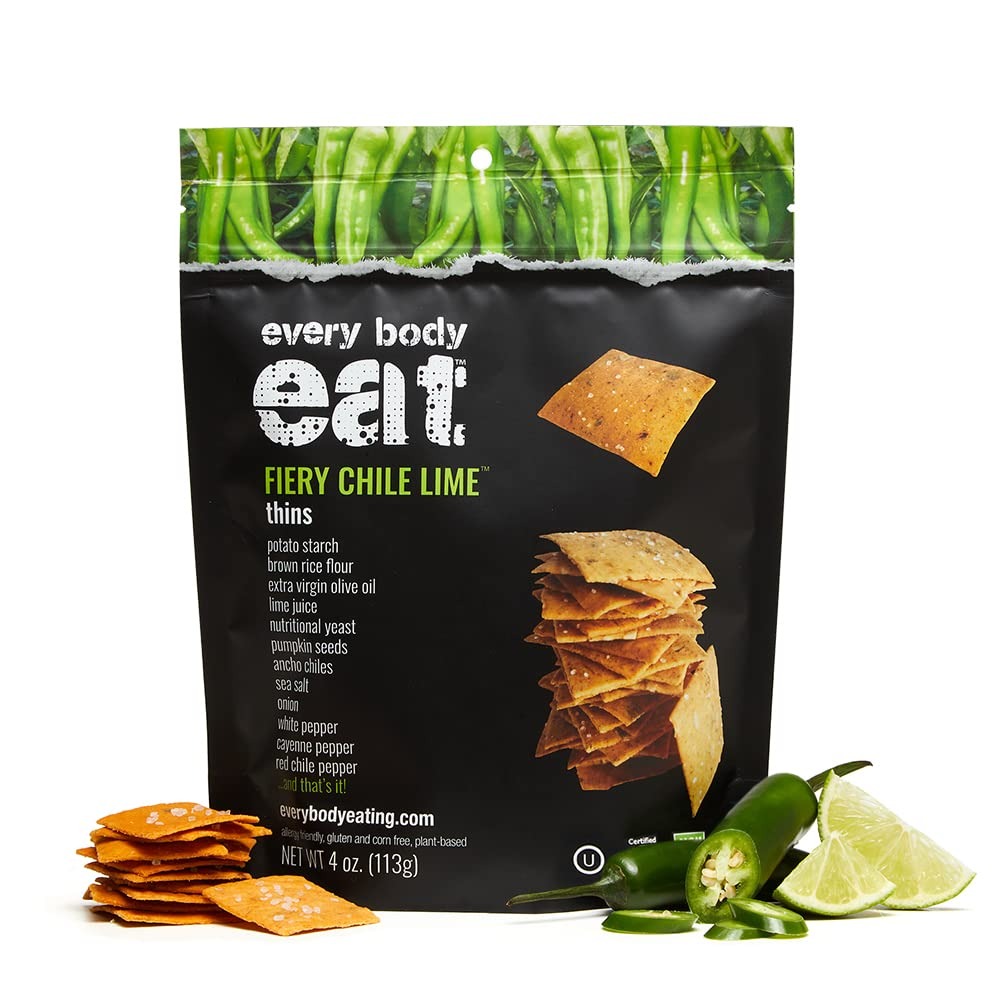
Item Name: Every Body Eat Fiery Chile Lime Snack Thins, Gluten & Dairy Free, Vegan (1 Pack)
Bullet Point: …...
Value: 4.0
Unit: Ounce

Price: 11.99